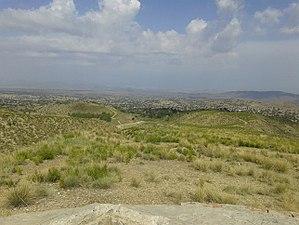
Le district de Karak est une subdivision administrative de la province Khyber Pakhtunkhwa au Pakistan. Créé en 1982, le district de Karak est peuplé de 0,7 million d'habitants en 2017, surtout des Pachtounes de la tribu Khattak. C'est une région montagneuse et quasiment exclusivement rurale, située à proximité de l'Afghanistan.